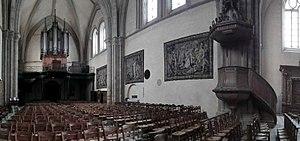
La cathédrale de la Sainte-Trinité de Laval est une cathédrale catholique romaine située dans la ville de Laval, chef-lieu du département de la Mayenne, en France. Elle se trouve dans le centre-ville, entre la place Hardy-de-Lévaré et la place de la Trémoille.